Robo Aleste

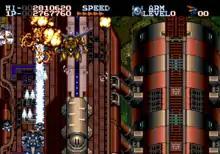
Gameplay screenshot.

"Robo Aleste" follows the traditional vertically scrolling shooter style, with the player flying forward and enemies coming from the front, sides, and rear. At the end of each level is a boss, which the player must defeat to move on. Each boss is one of the enemy warlords. Like most scrolling shooters, there are several weapons which can be collected and powered up.